Zita Kácser

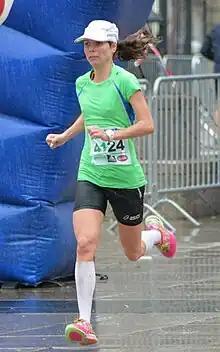
Kácser in 2015

Zita Kácser (born 2 October 1988) is a Hungarian former Olympic distance runner. She also twice represented Hungary at the European Athletics Championships in the 3000 metres steeplechase and competed at the 2020 Olympic Games. A twelve-time Hungarian champion overall, Kácser Zita won national titles twice over 3000m indoors as well as winning multiple titles outdoors. These came in the steeplechase, 5000m, 10,000m and the half-marathon.